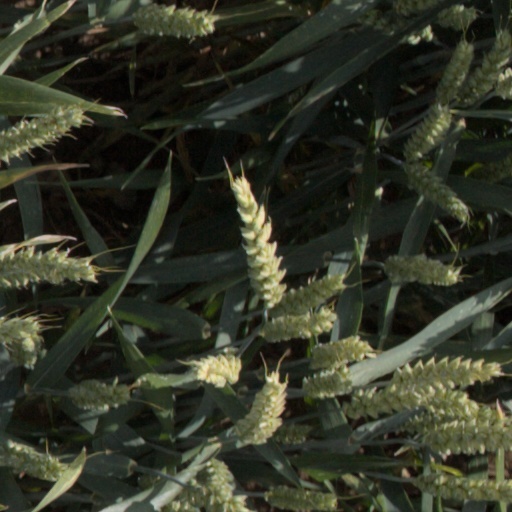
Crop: wheat